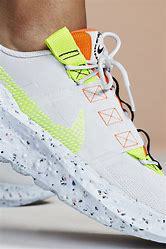
Brand: Nike
Model: Crater Impact